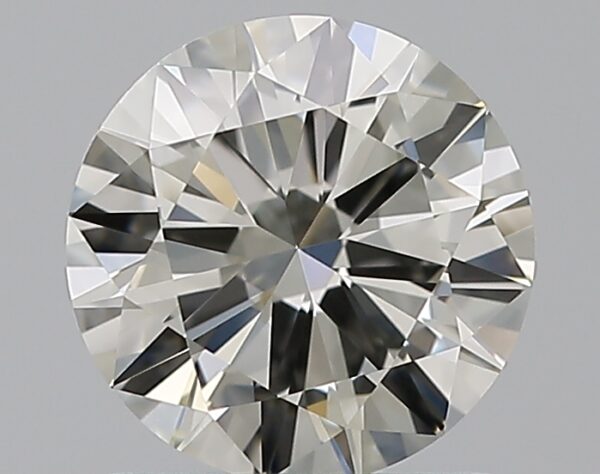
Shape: round
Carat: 1
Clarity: VS2
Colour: J
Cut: VG
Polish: EX
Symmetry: VG
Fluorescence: N
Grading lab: GIA
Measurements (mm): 6.5 x 6.52 x 3.79